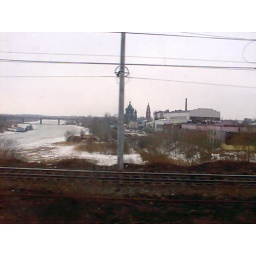
View of river and distant church at Yaroslavl, Russia in early April 2000. Seen from Trans-Siberian passenger train.